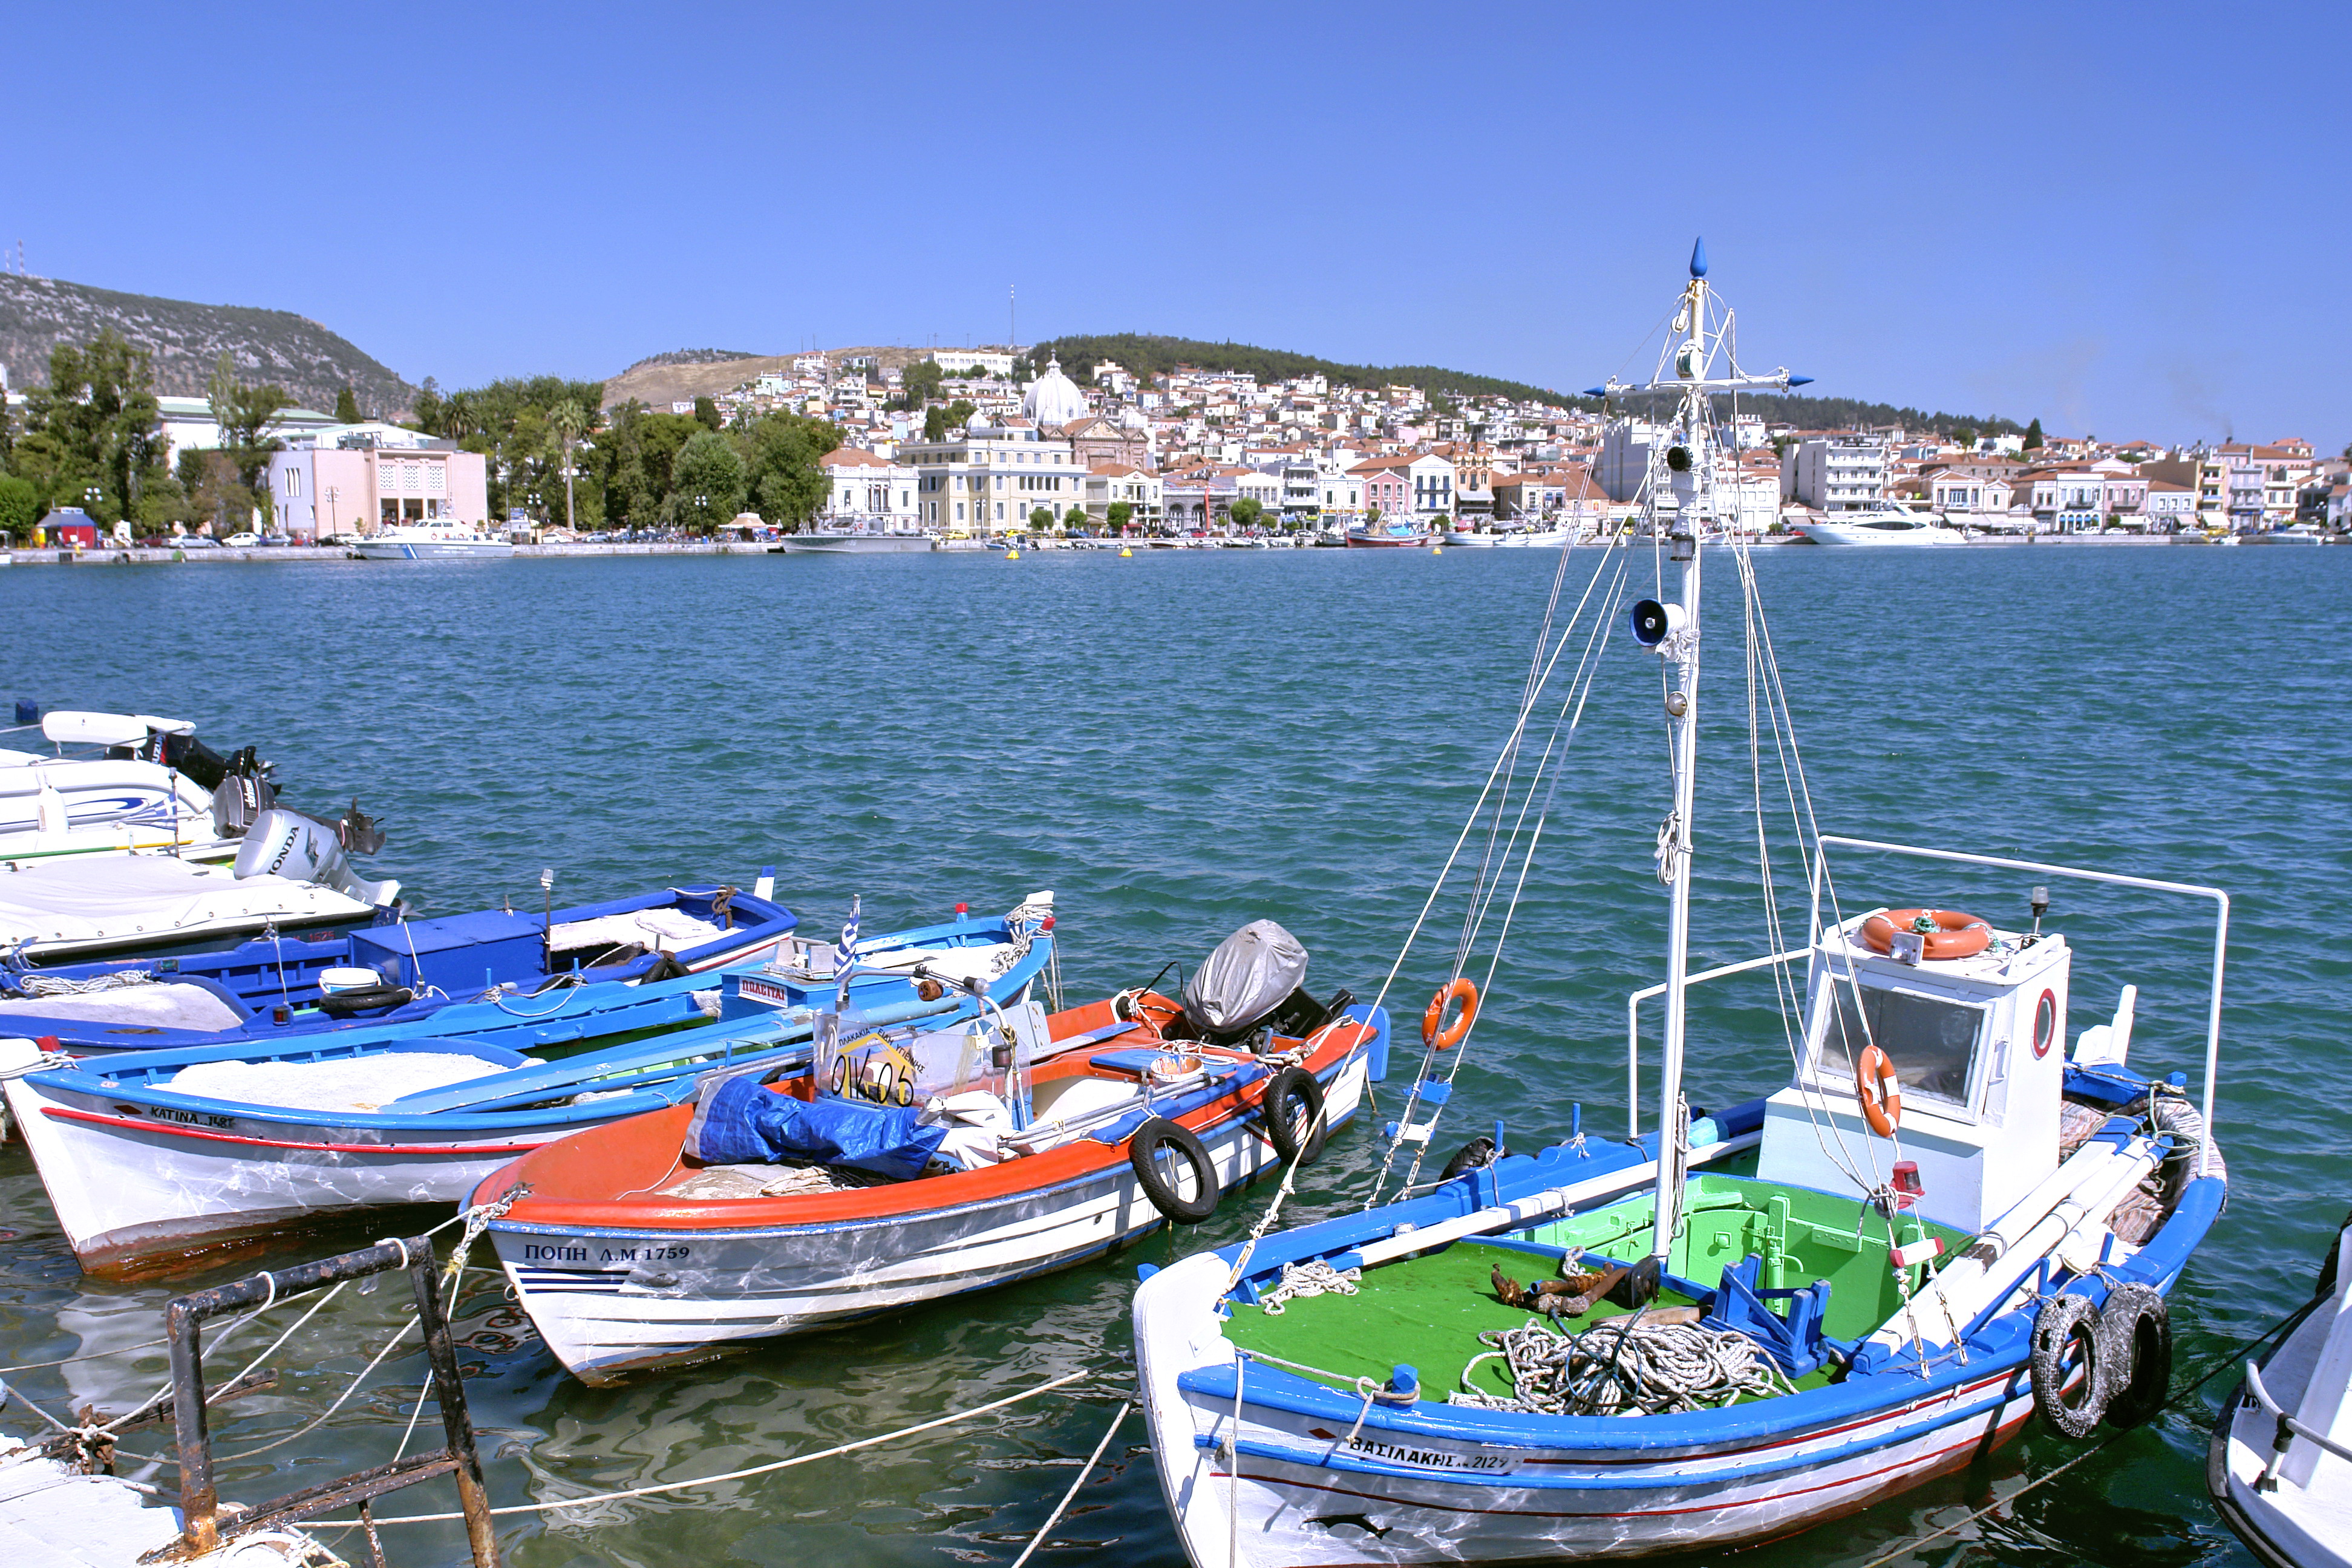
sea, water, boat, sky, watercraft, daytime, blue, azure, vehicle, boats and boating equipment and supplies, lake, body of water, mode of transport, naval architecture, leisure, summer, recreation, ship, harbor, building, sailboat, skiff, dock, water transportation, mast, tourism, travel, port, channel, boating, coast, lake district, vacation, horizon, reflection, tree, landscape, picnic boat, ocean, marina, deck, sailing, transport, speedboat, loch